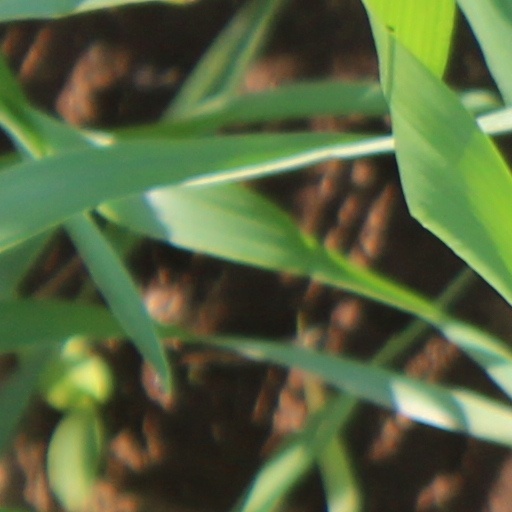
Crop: wheat